Halifax Stanfield International Airport

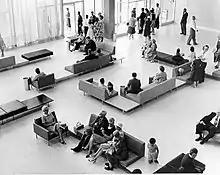
The airport terminal soon after construction in 1960

An airfield in the West End, known as Chebucto Field, was built as the Halifax Civic Airport by the City of Halifax in 1931 on the former site of Blueball Farm. It served as the city's main airport until 1941, when it was closed and leased to the federal government to serve as an army camp in World War II. Today Saunders Park, named after the first Halifax airport manager and Aero Club manager Donald Saunders, and some parts of the residential area of Westmount Subdivision, mark the site. RCAF Station Shearwater subsequently functioned as Halifax's primary airport until the current airport was opened. In October 1945, the City of Halifax asked the federal Department of Transport for help choosing a site for a new civil airport.